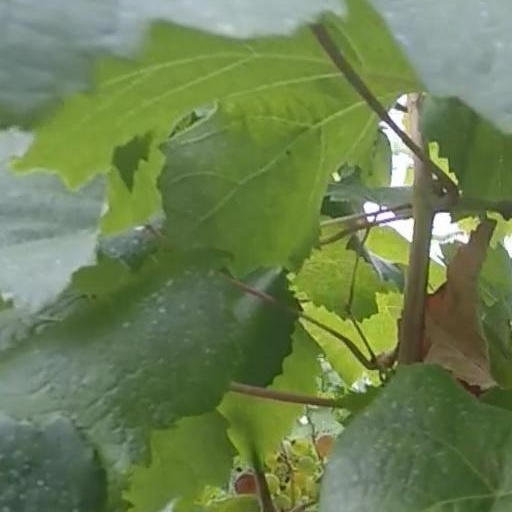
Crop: grape